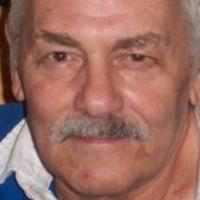
Age group: age 56-65